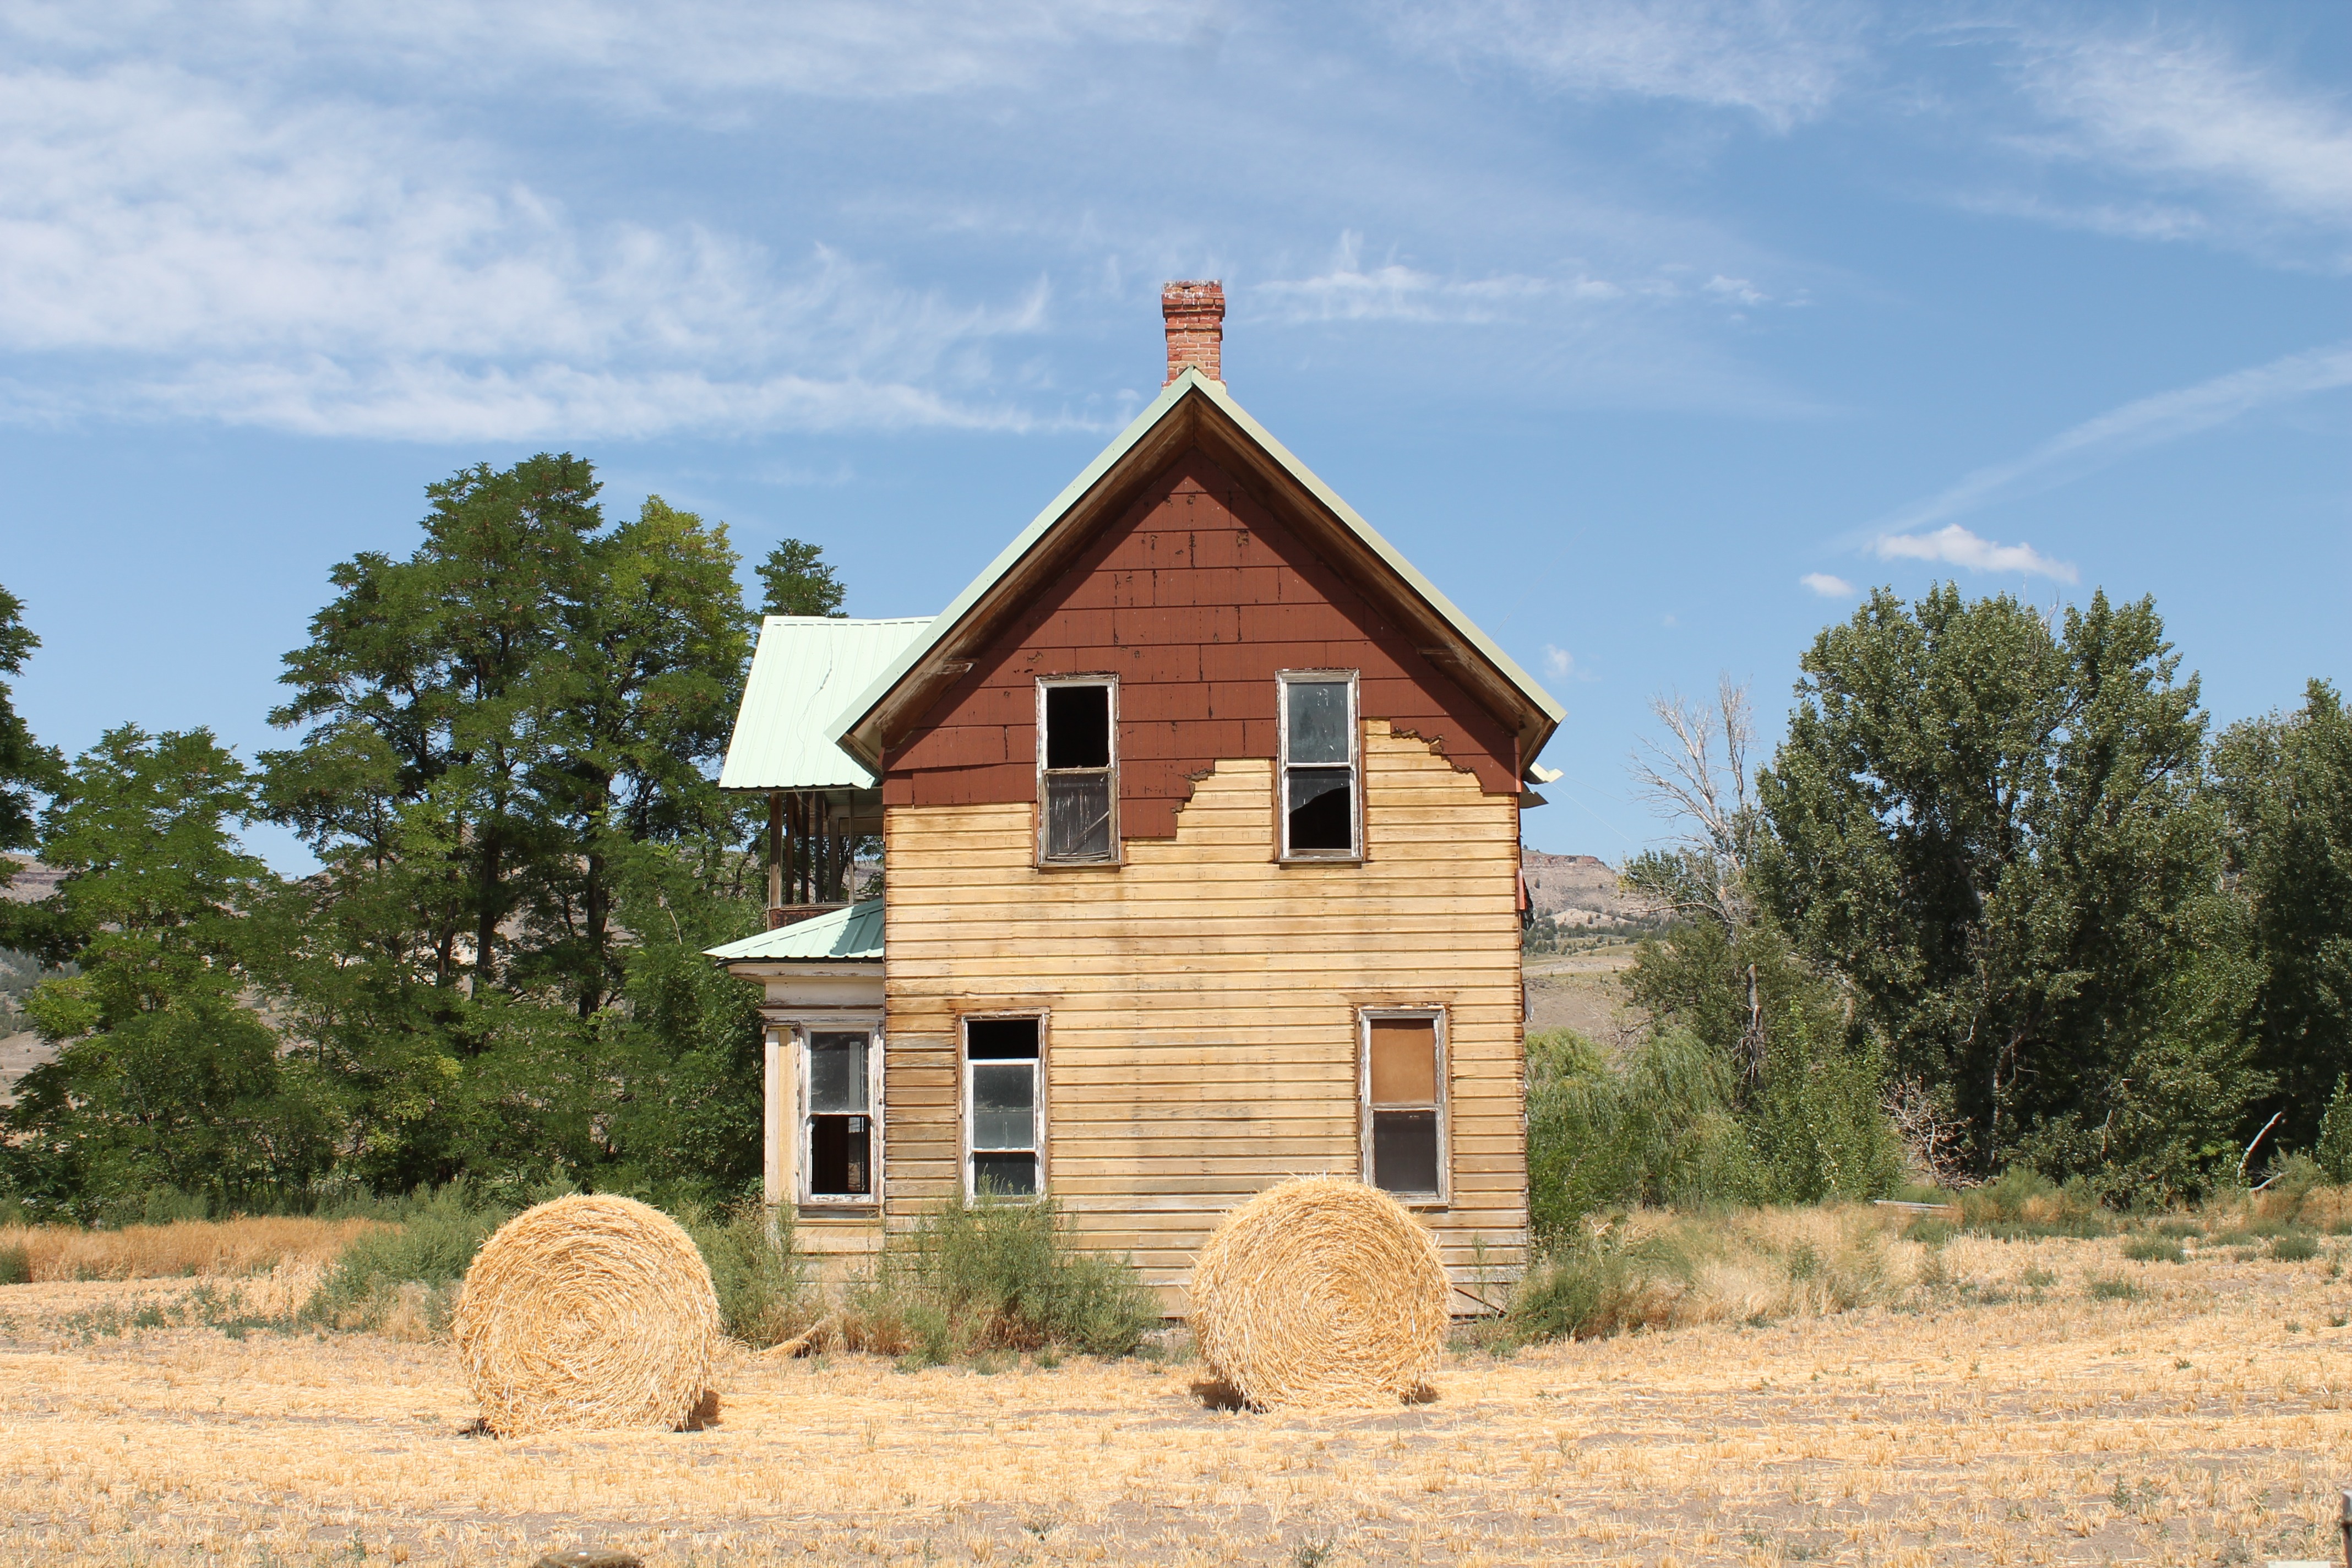
hay, farm, prairie, house, building, old, barn, hut, cottage, church, chapel, agriculture, farmhouse, new, log cabin, oregon, east, rural area, rolled hay